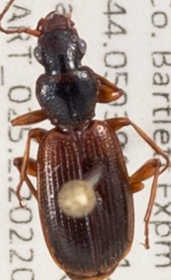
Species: Cymindis neglecta
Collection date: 2022-08-17
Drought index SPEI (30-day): -0.9
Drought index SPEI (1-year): -0.9
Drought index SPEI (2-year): -1.69